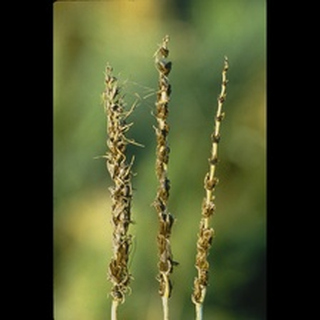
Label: wheat_smut